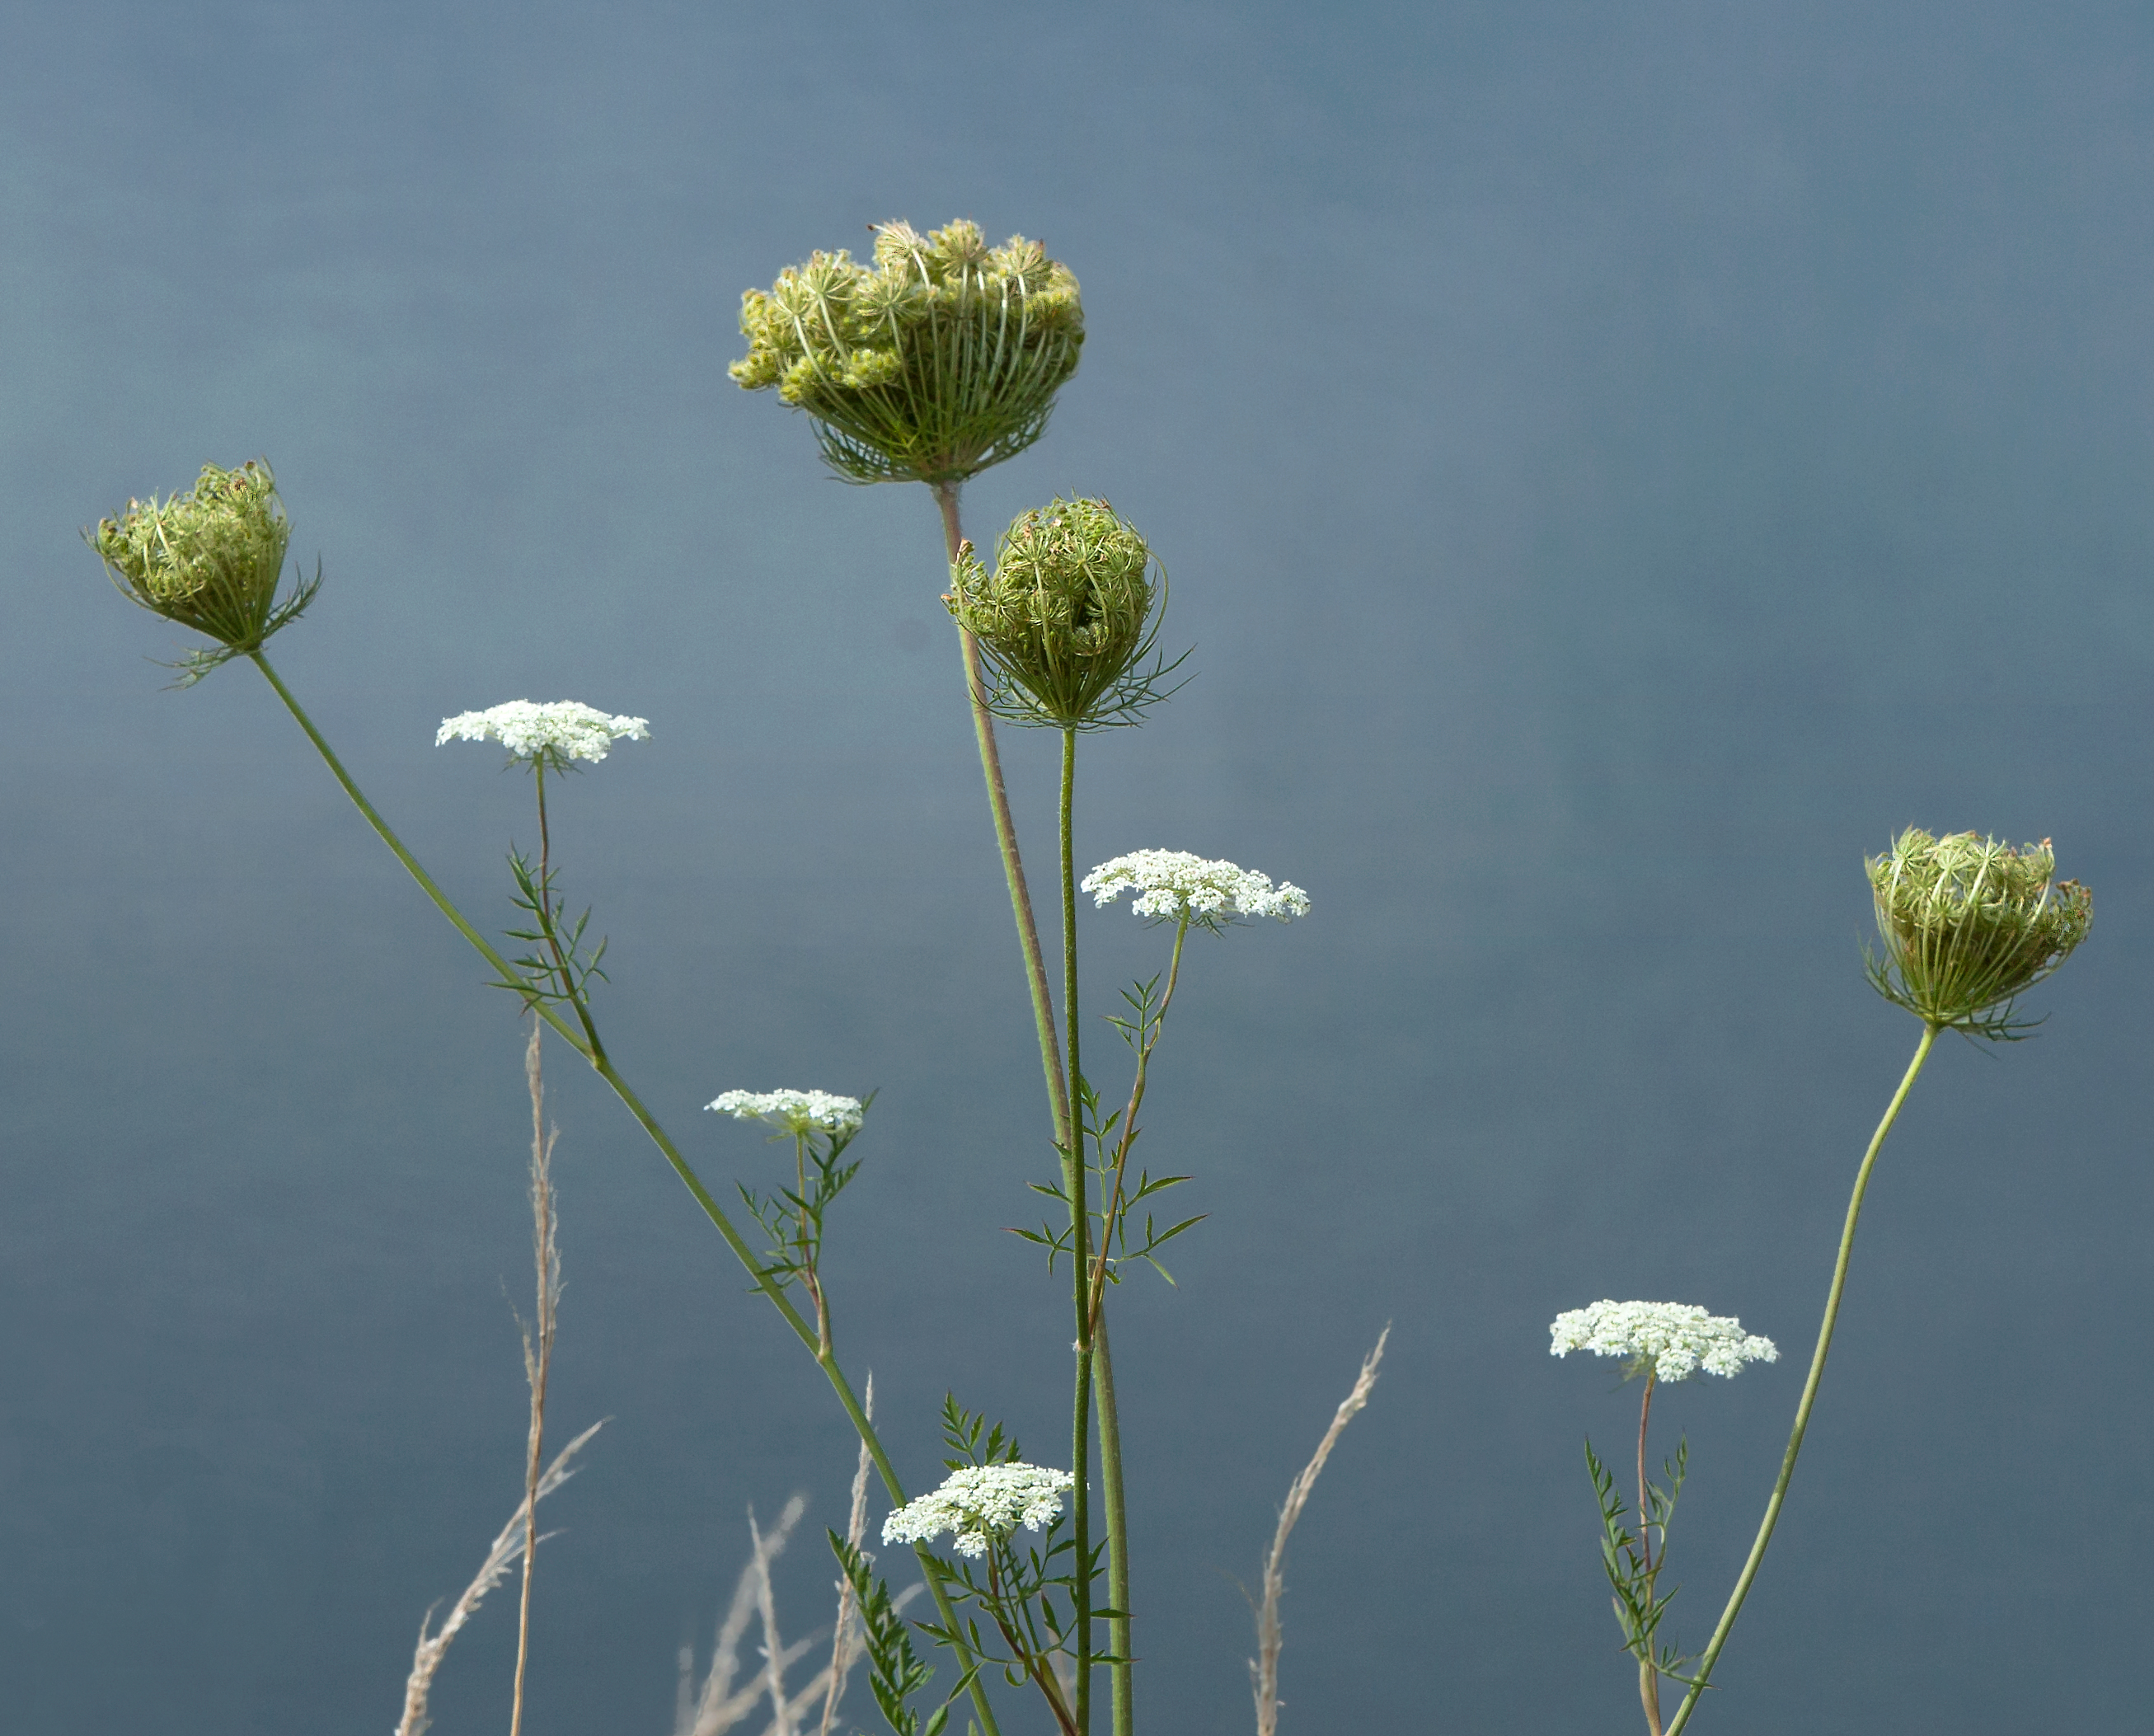
nature, plant, field, meadow, dandelion, prairie, flower, river, green, botany, flora, plants, wildflower, flowers, thistle, weeds, simple, queenanneslace, flowering plant, daisy family, plant stem, land plant